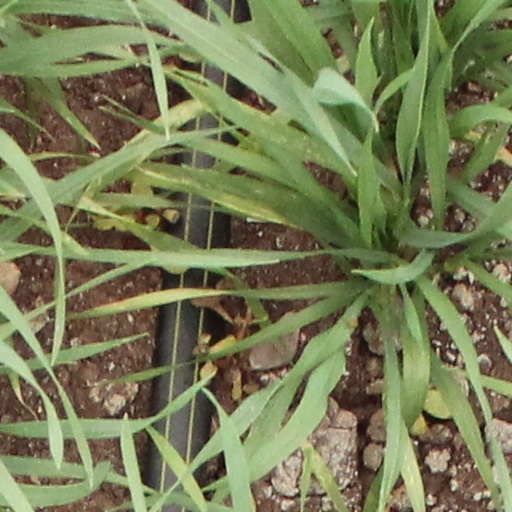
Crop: wheat